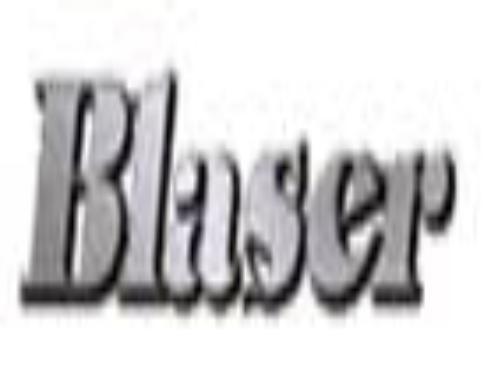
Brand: Blaser
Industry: Necessities